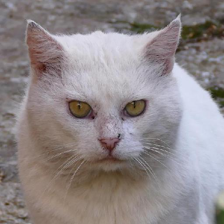
Label: animals